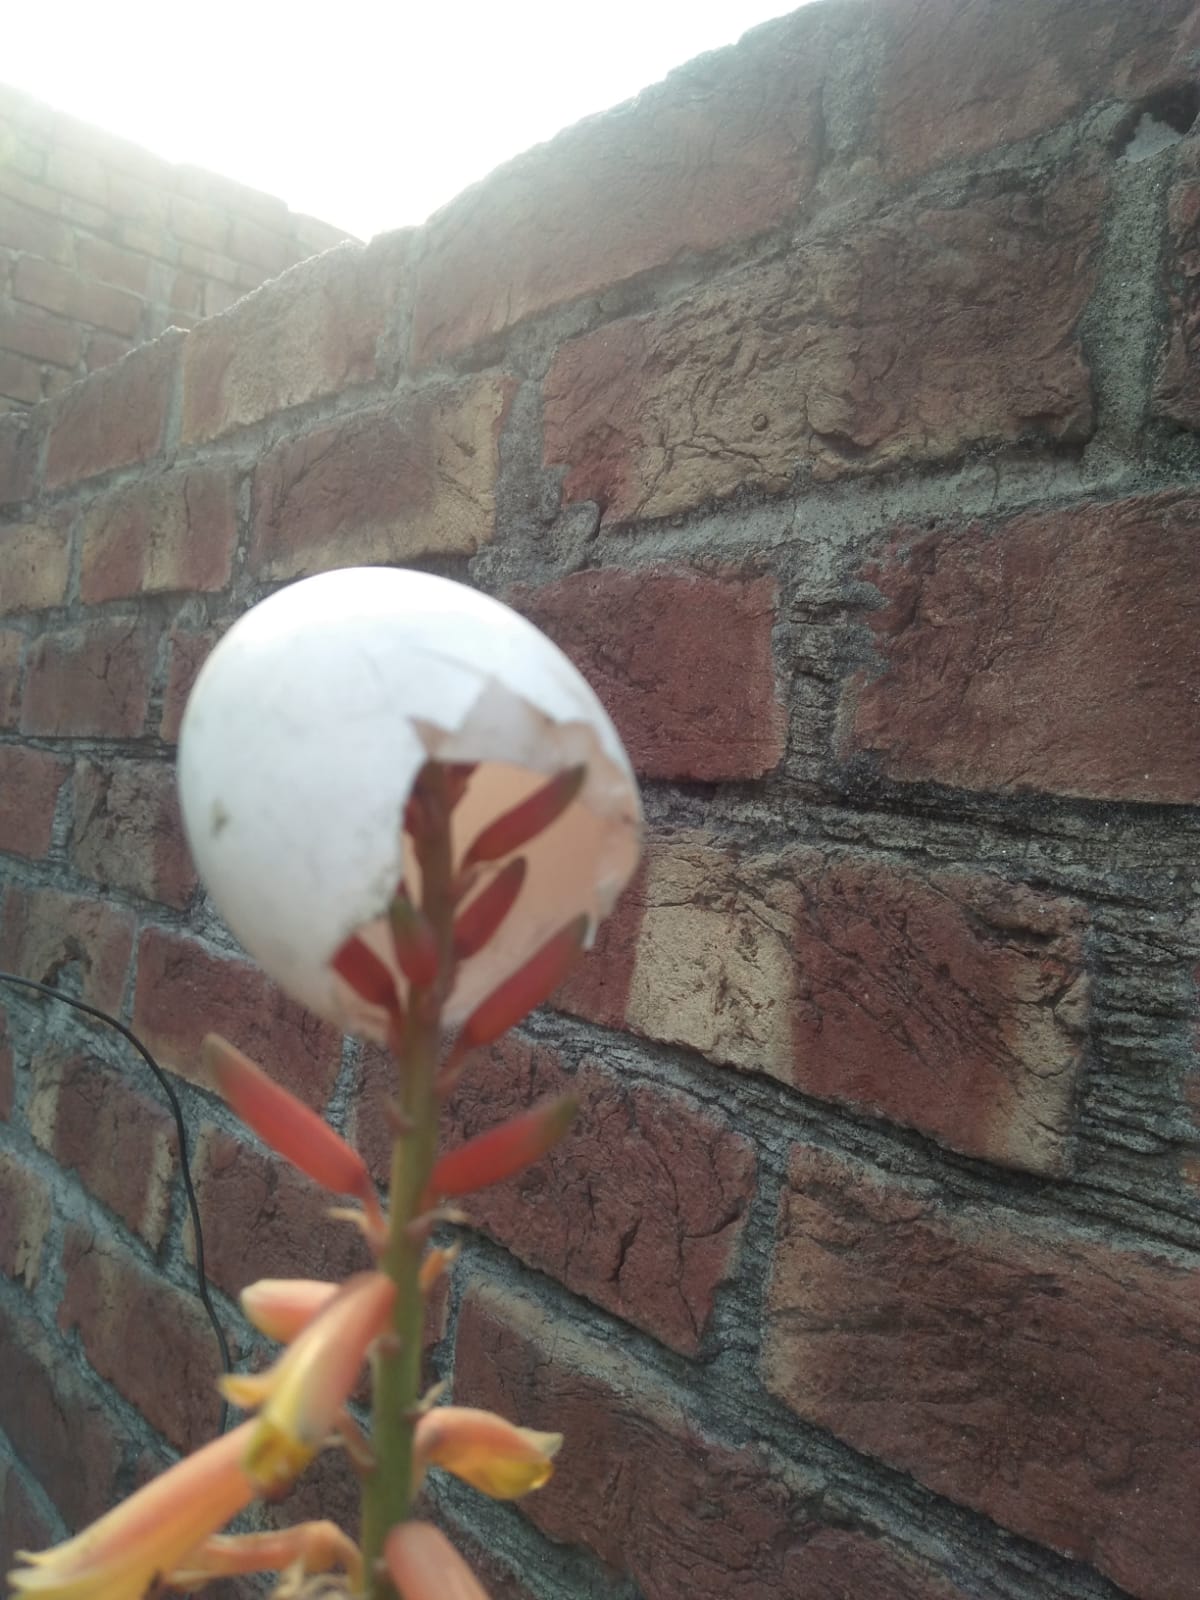
Label: eggshells